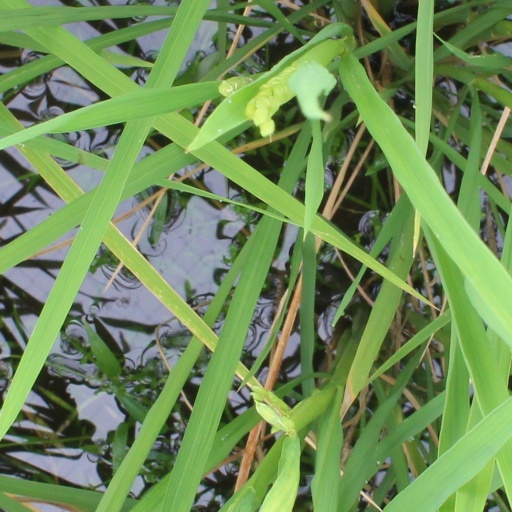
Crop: rice